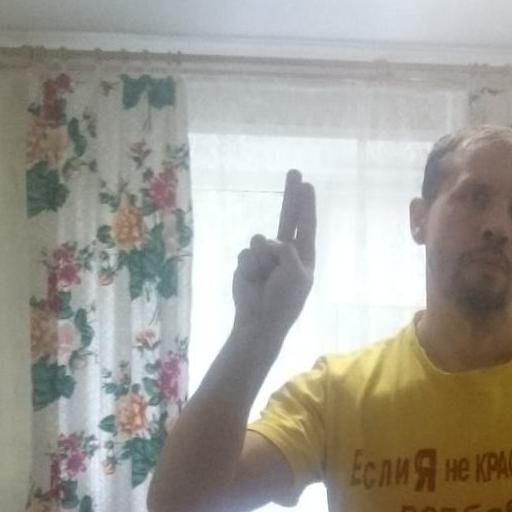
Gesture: two_up